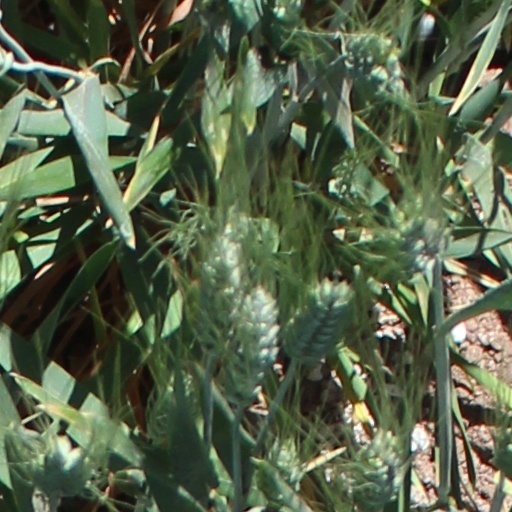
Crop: wheat